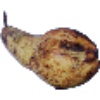
Label: Pear Abate 1